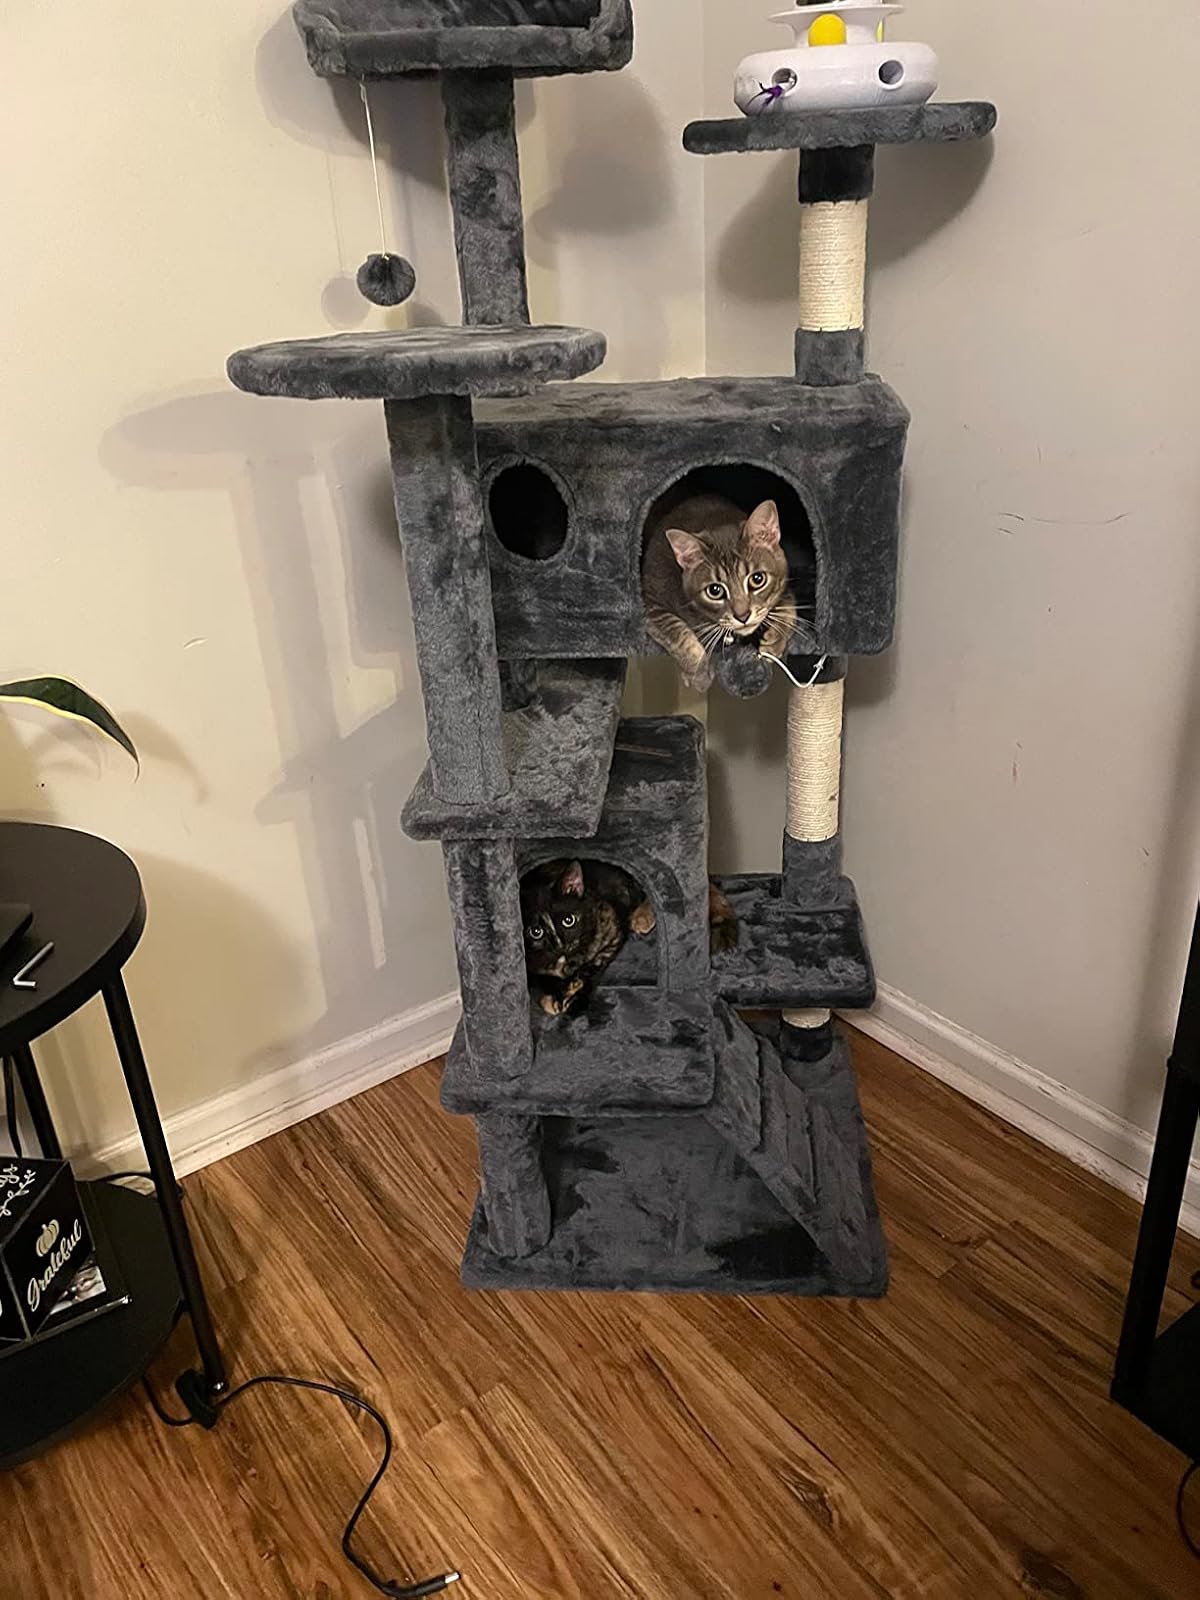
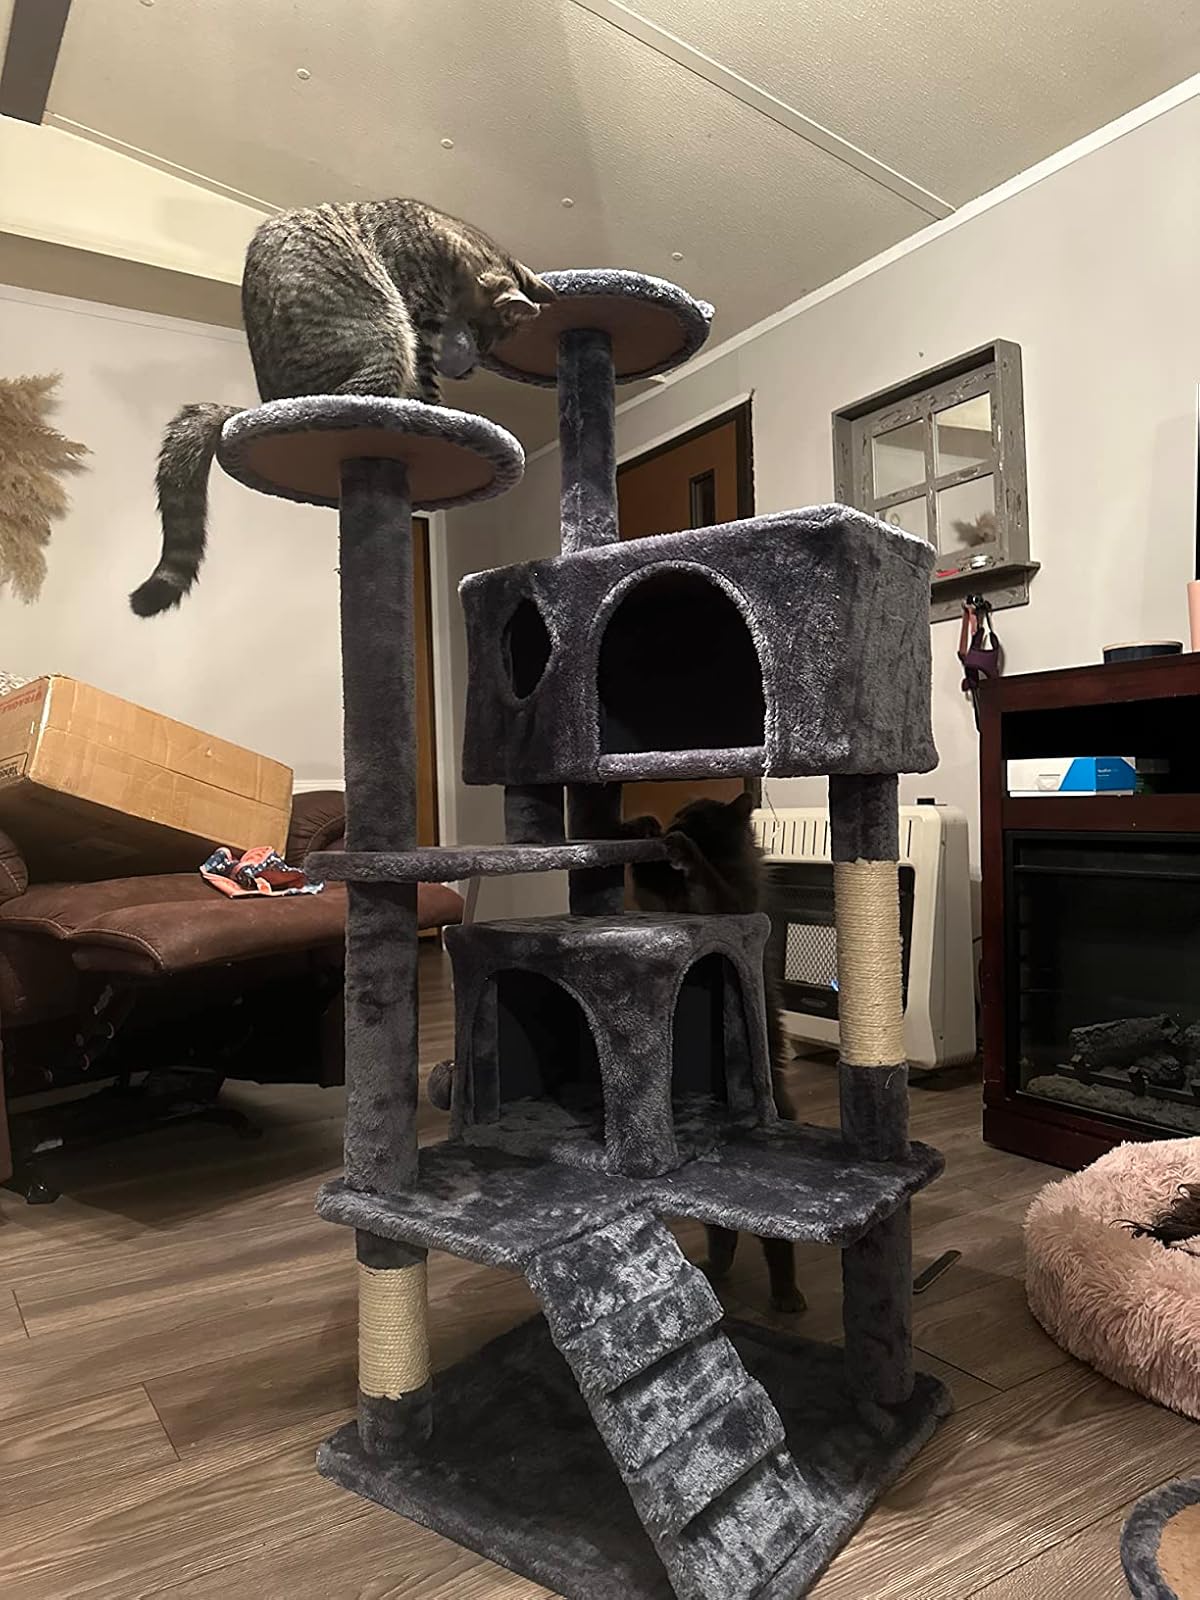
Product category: items_cat tree
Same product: yes